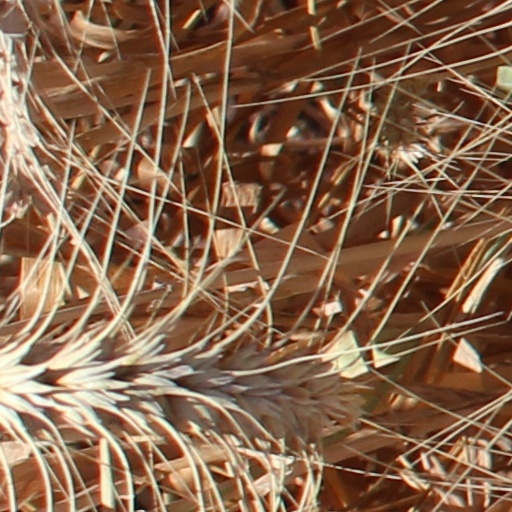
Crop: wheat